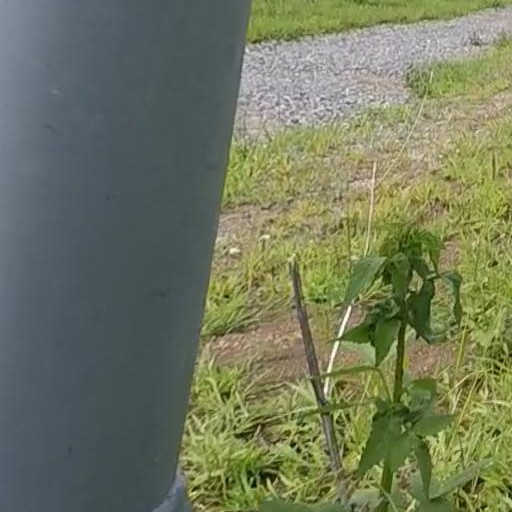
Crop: grape